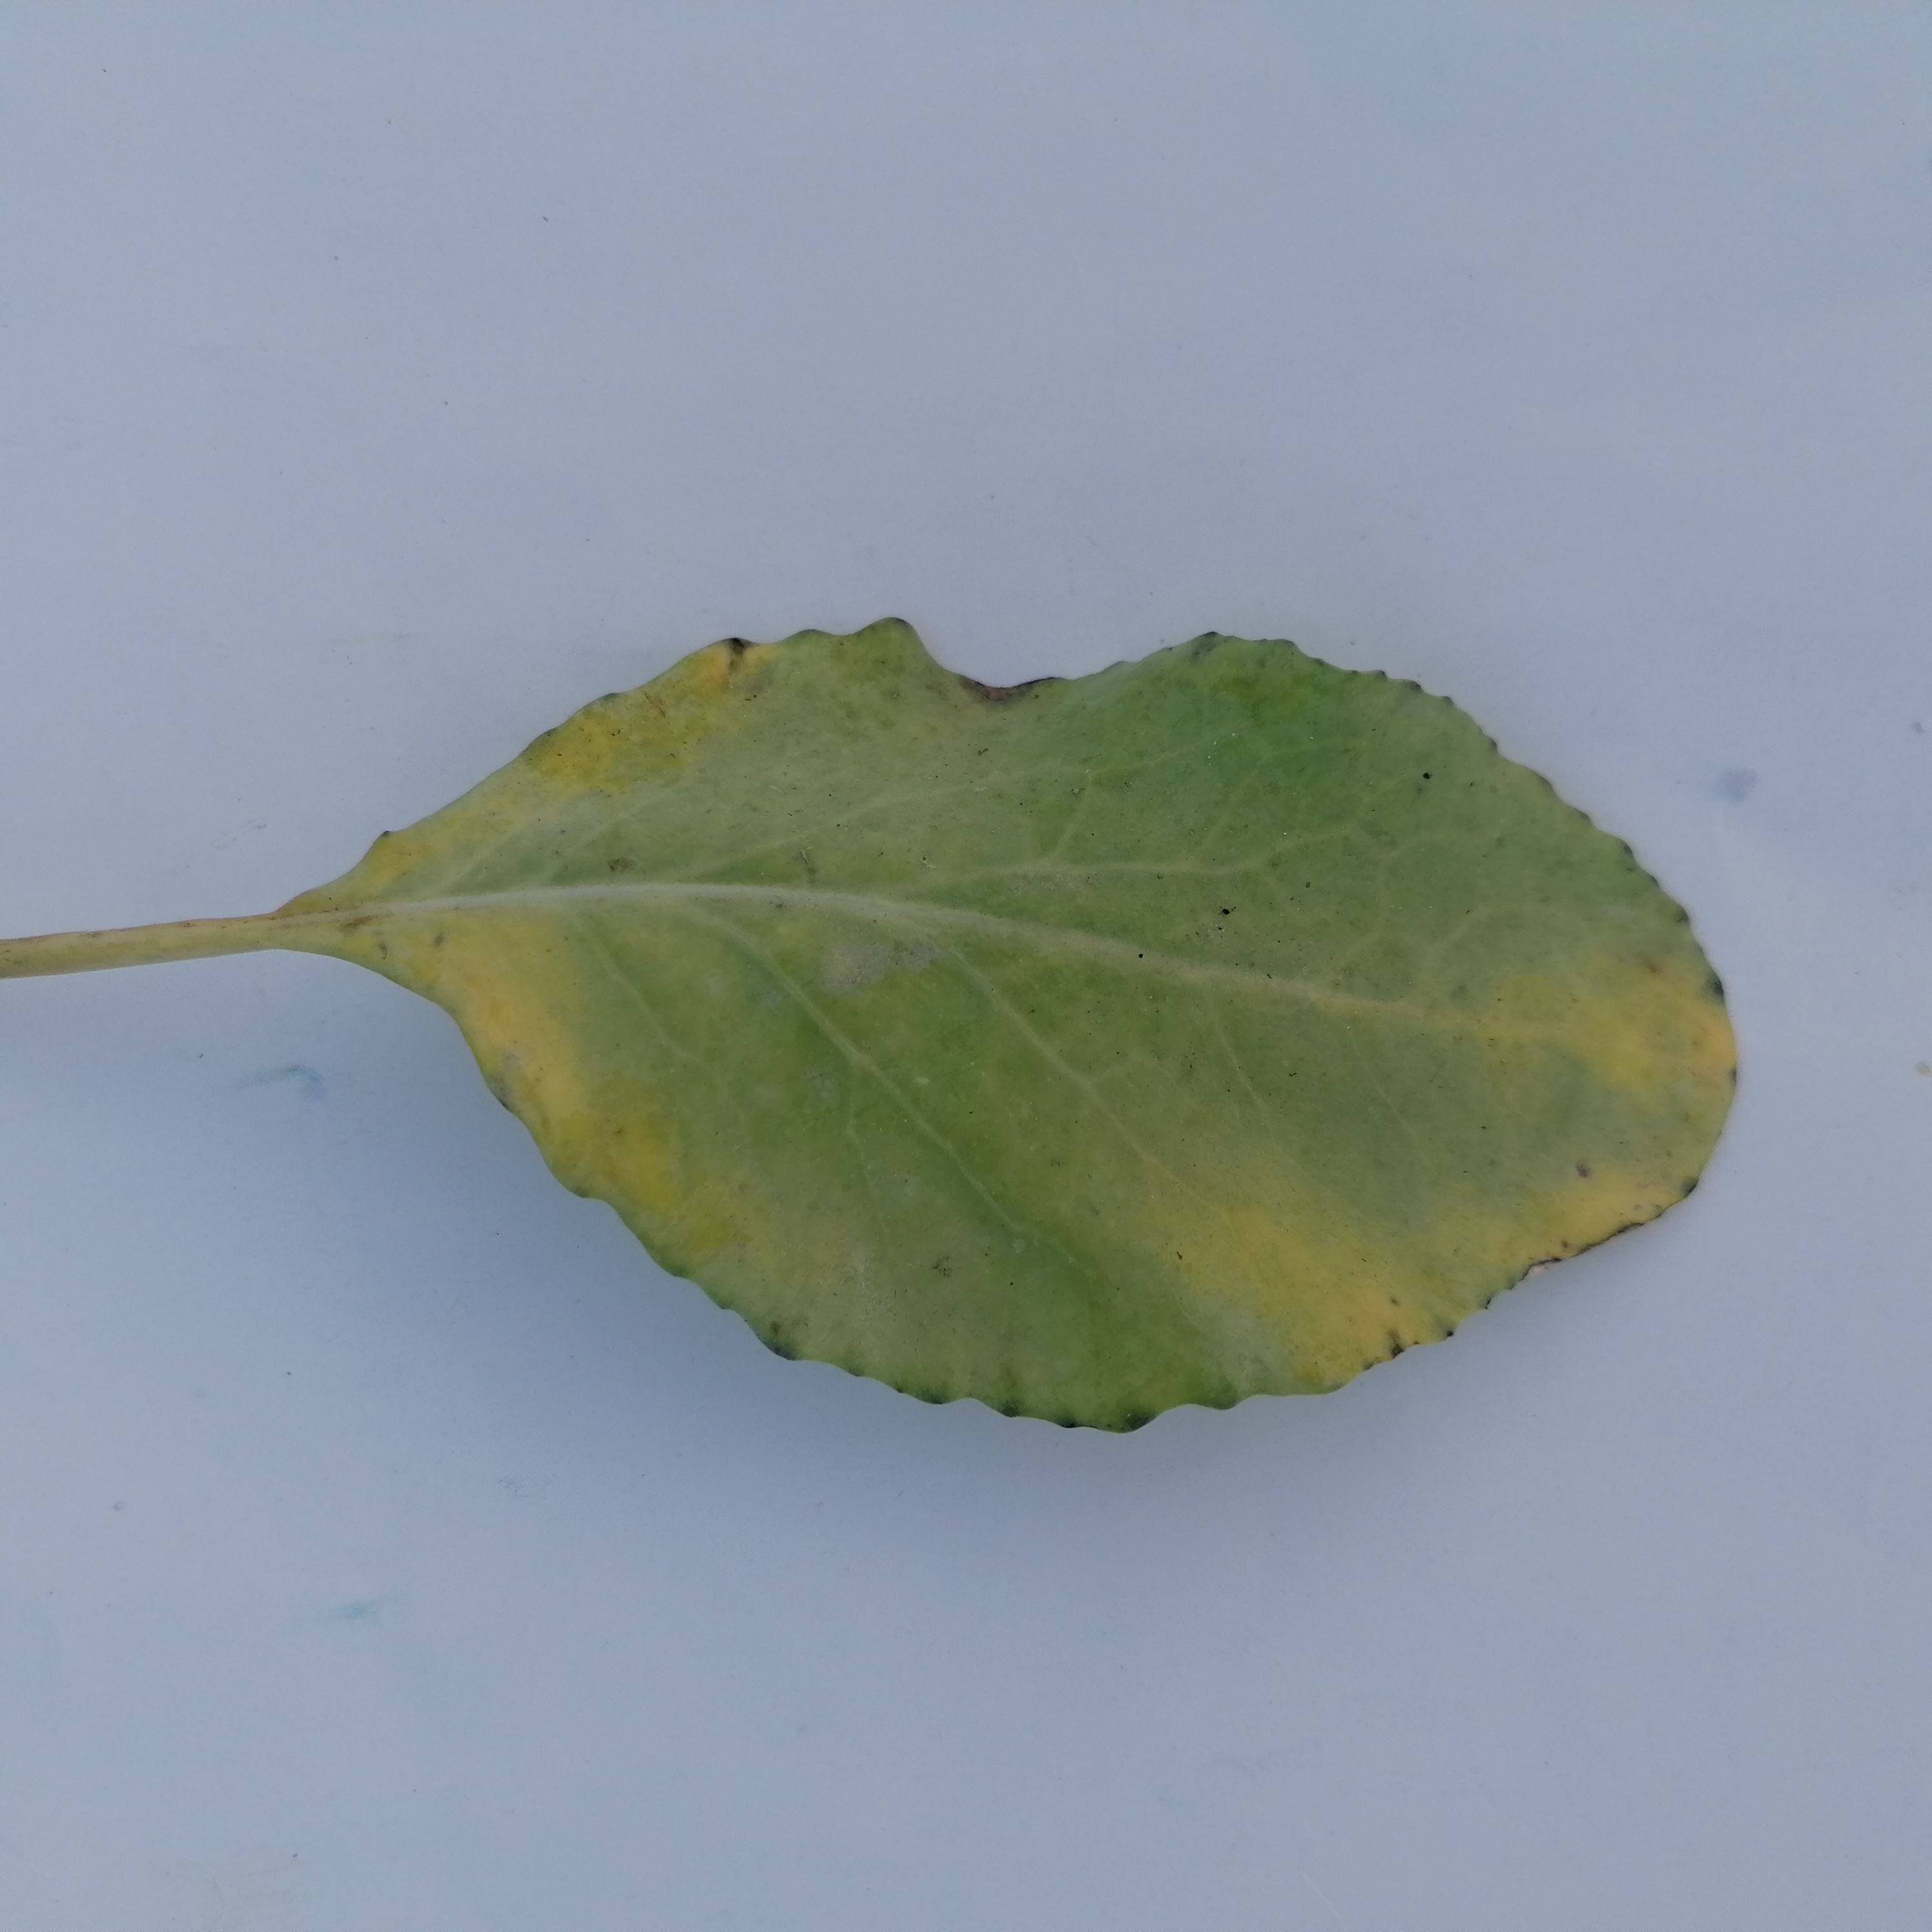
Label: Black Rot